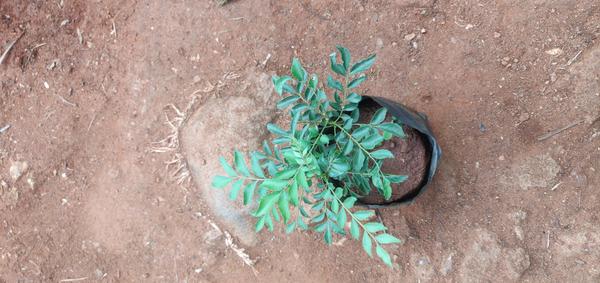
Plant: Curry_Leaf